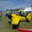
Label: airplane